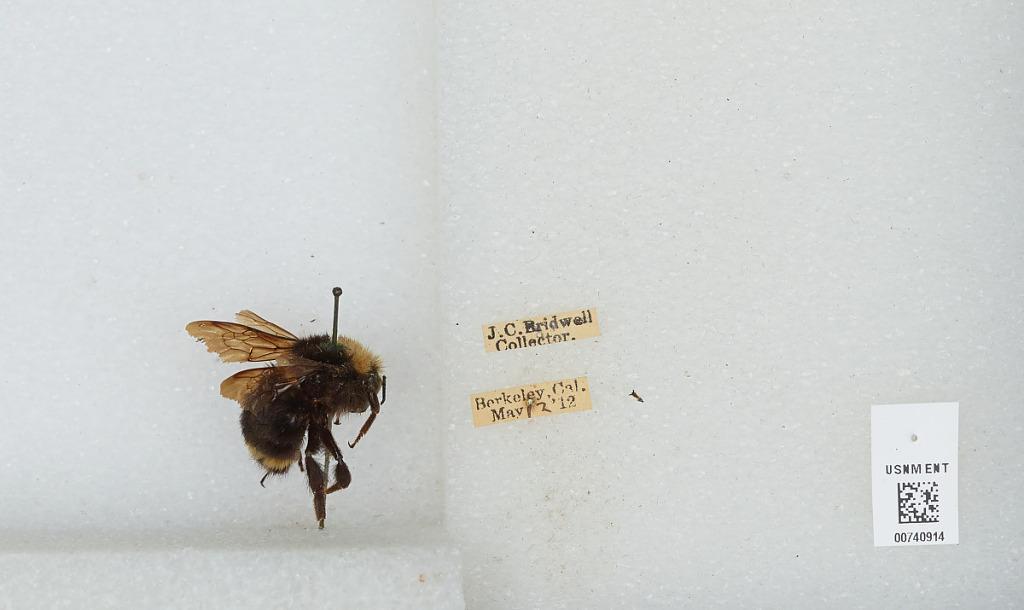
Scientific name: Bombus (Pyrobombus) vosnesenskii Radoszkowski
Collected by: J. Bridwell
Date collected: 1912-5-12
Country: United States
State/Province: California
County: Alameda
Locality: Berkeley
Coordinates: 37.8717, -122.273